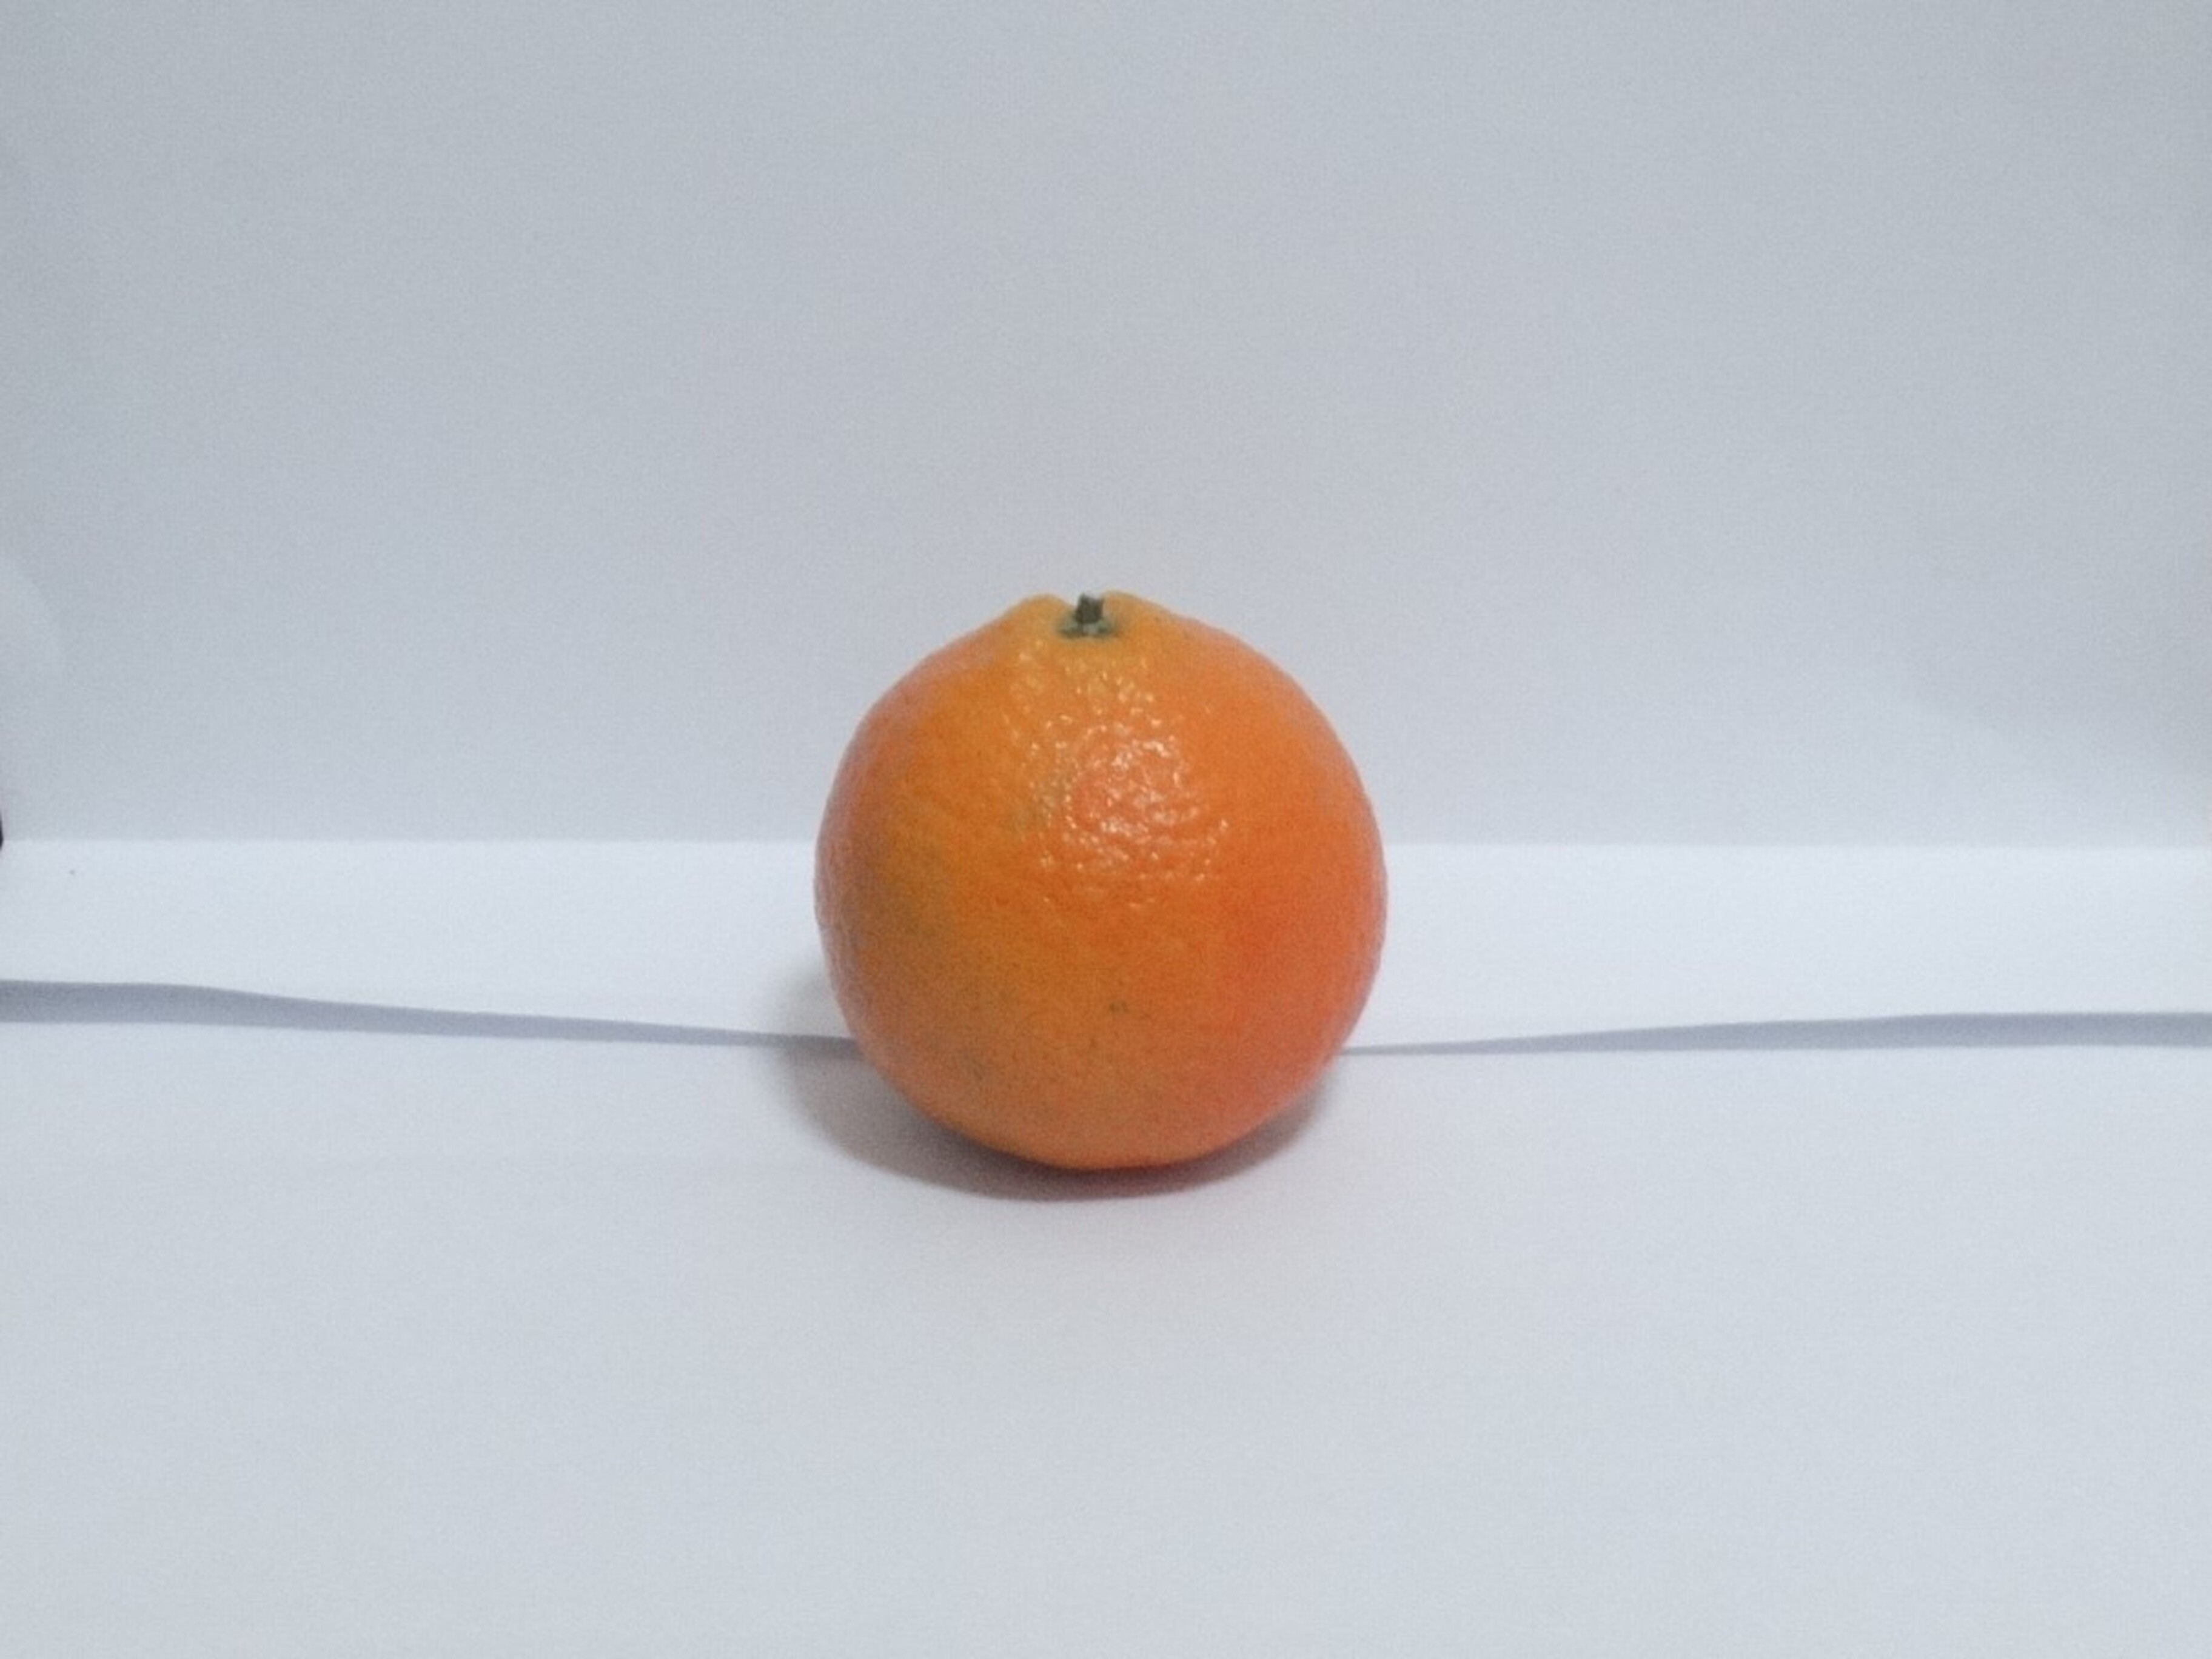
Citrus fruit variety: tankan